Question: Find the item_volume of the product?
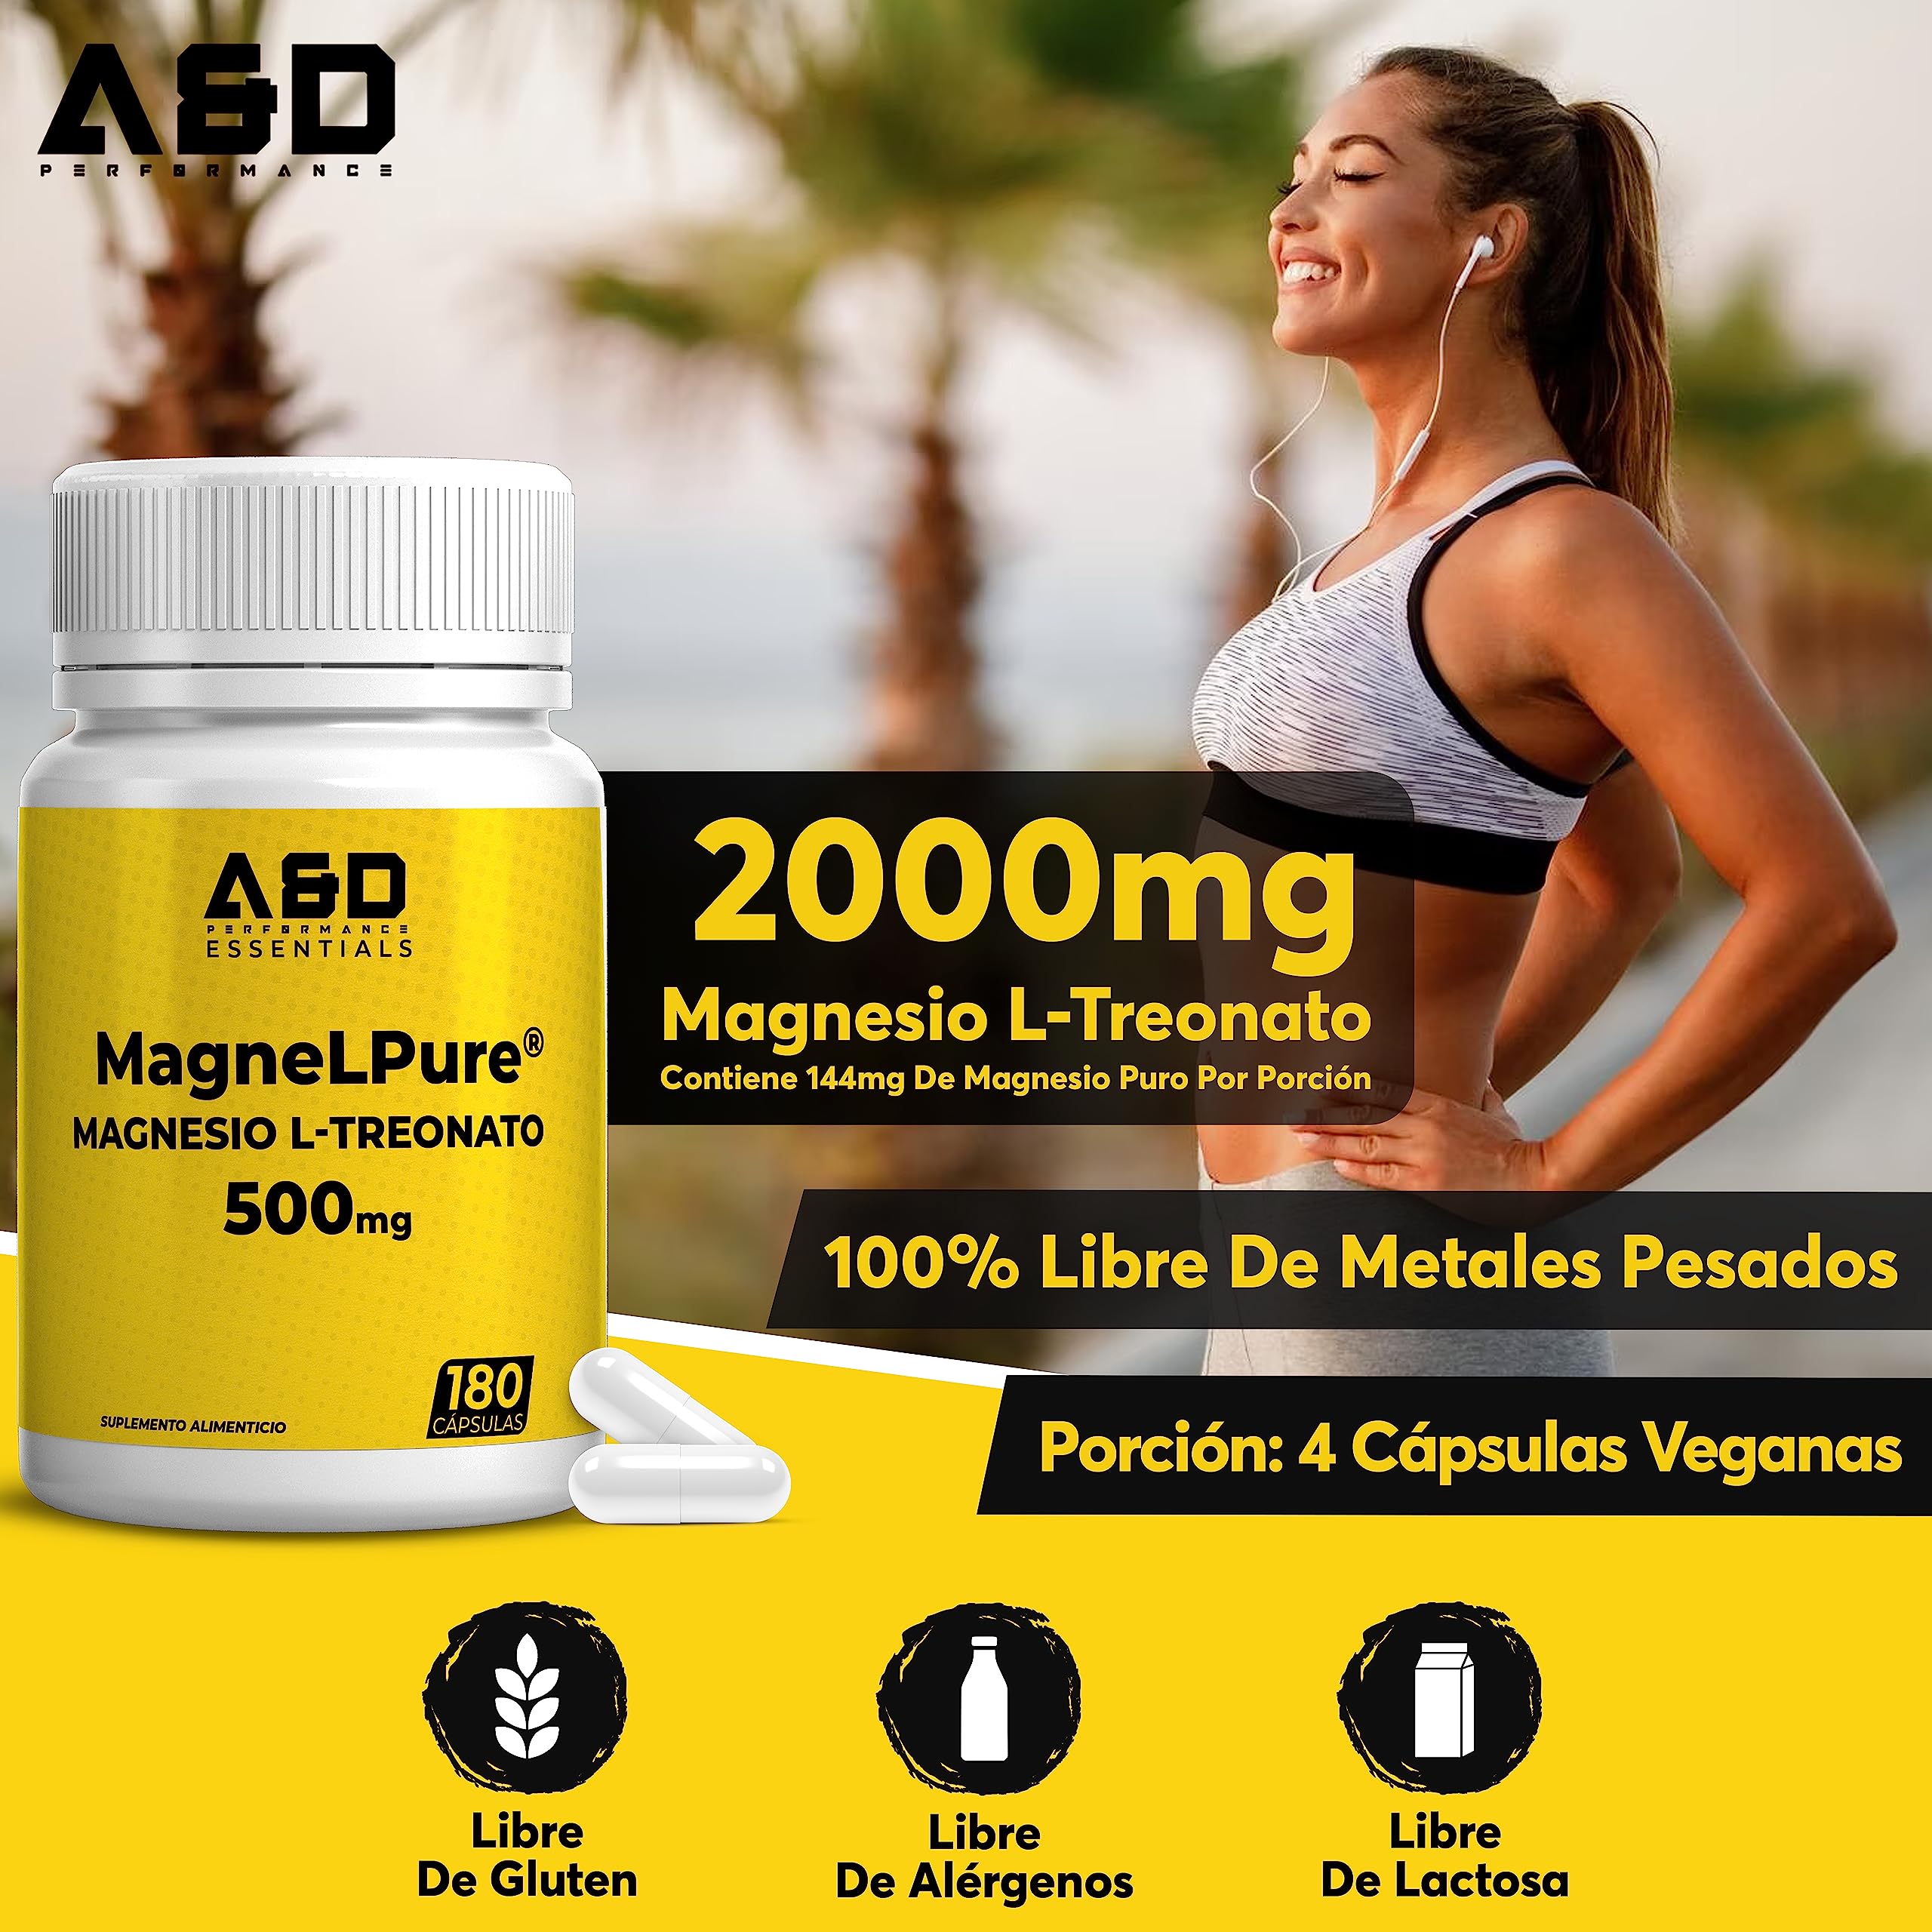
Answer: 2000.0 millilitre